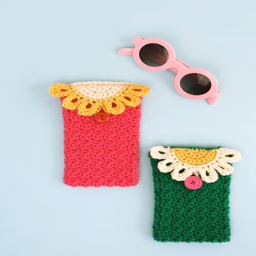
glasses - keep your glasses or sunglasses safe in this cute floral case